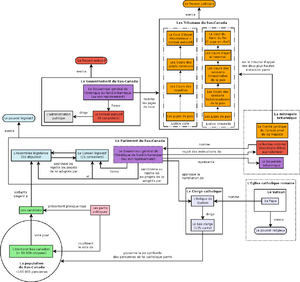
La province du Bas-Canada est une colonie de l'Amérique du Nord britannique qui exista de 1791 à 1841. La colonie est créée par l'Acte constitutionnel adopté par le Parlement britannique qui divise le territoire appelé jusqu'en 1791 Province de Québec en deux entités : le Bas et le Haut-Canada en réponse à la Guerre d'indépendance des États-Unis.
Le souverainisme au Québec ou l'indépendantisme au Québec est un courant politique qui revendique que le Québec devienne un pays souverain. Le Québec est actuellement l'une des dix provinces canadiennes. Selon le souverainisme, la province devrait quitter la fédération et devenir un État souverain entièrement indépendant du Canada.